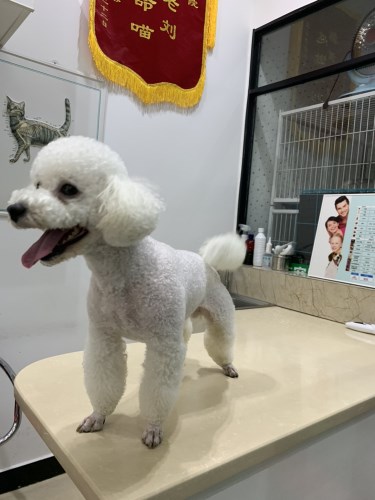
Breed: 3083-n000117-Bichon_Frise